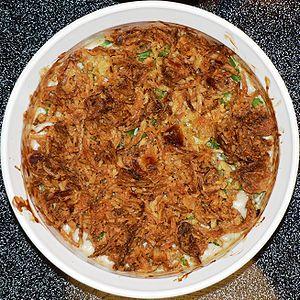
La green bean casserole est un mets américain à base de haricots verts, de velouté de champignons en conserve et d'oignons frits, cuisinés dans une cocotte. La recette peut aussi inclure du poivre noir moulu ou de la sauce soja.